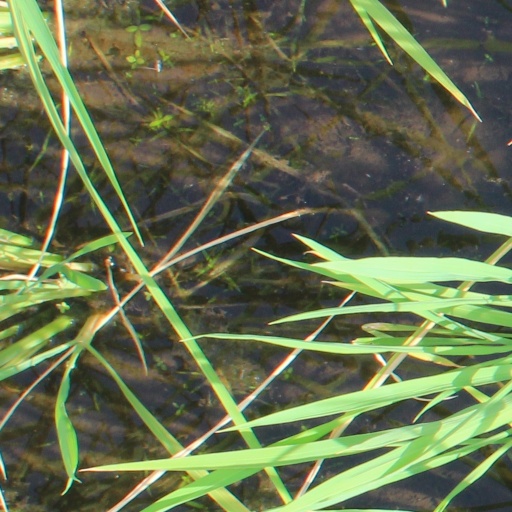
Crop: rice